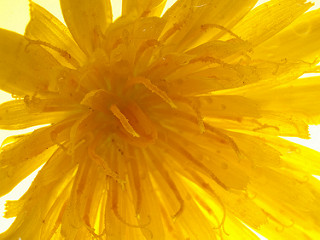
Flower: dandelion